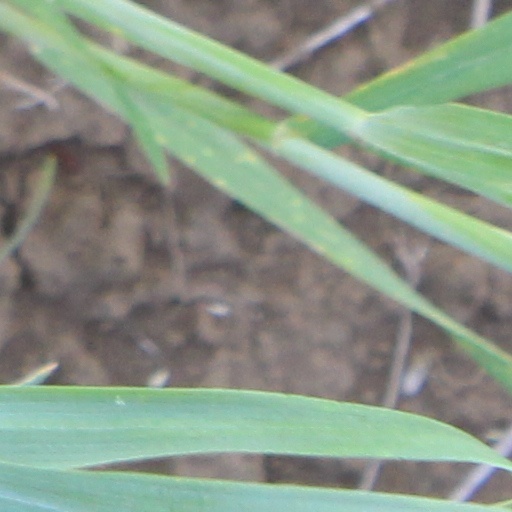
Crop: wheat